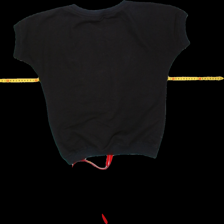
View: back
Type: Tank top
Category: Ladies
Brand: Not Applicable
Colors: Black
Material: 18%acryl 82%cotton
Pattern: Logo print
Trend: No trend
Stains: Yes
Price range: <50
Recommended usage: Export